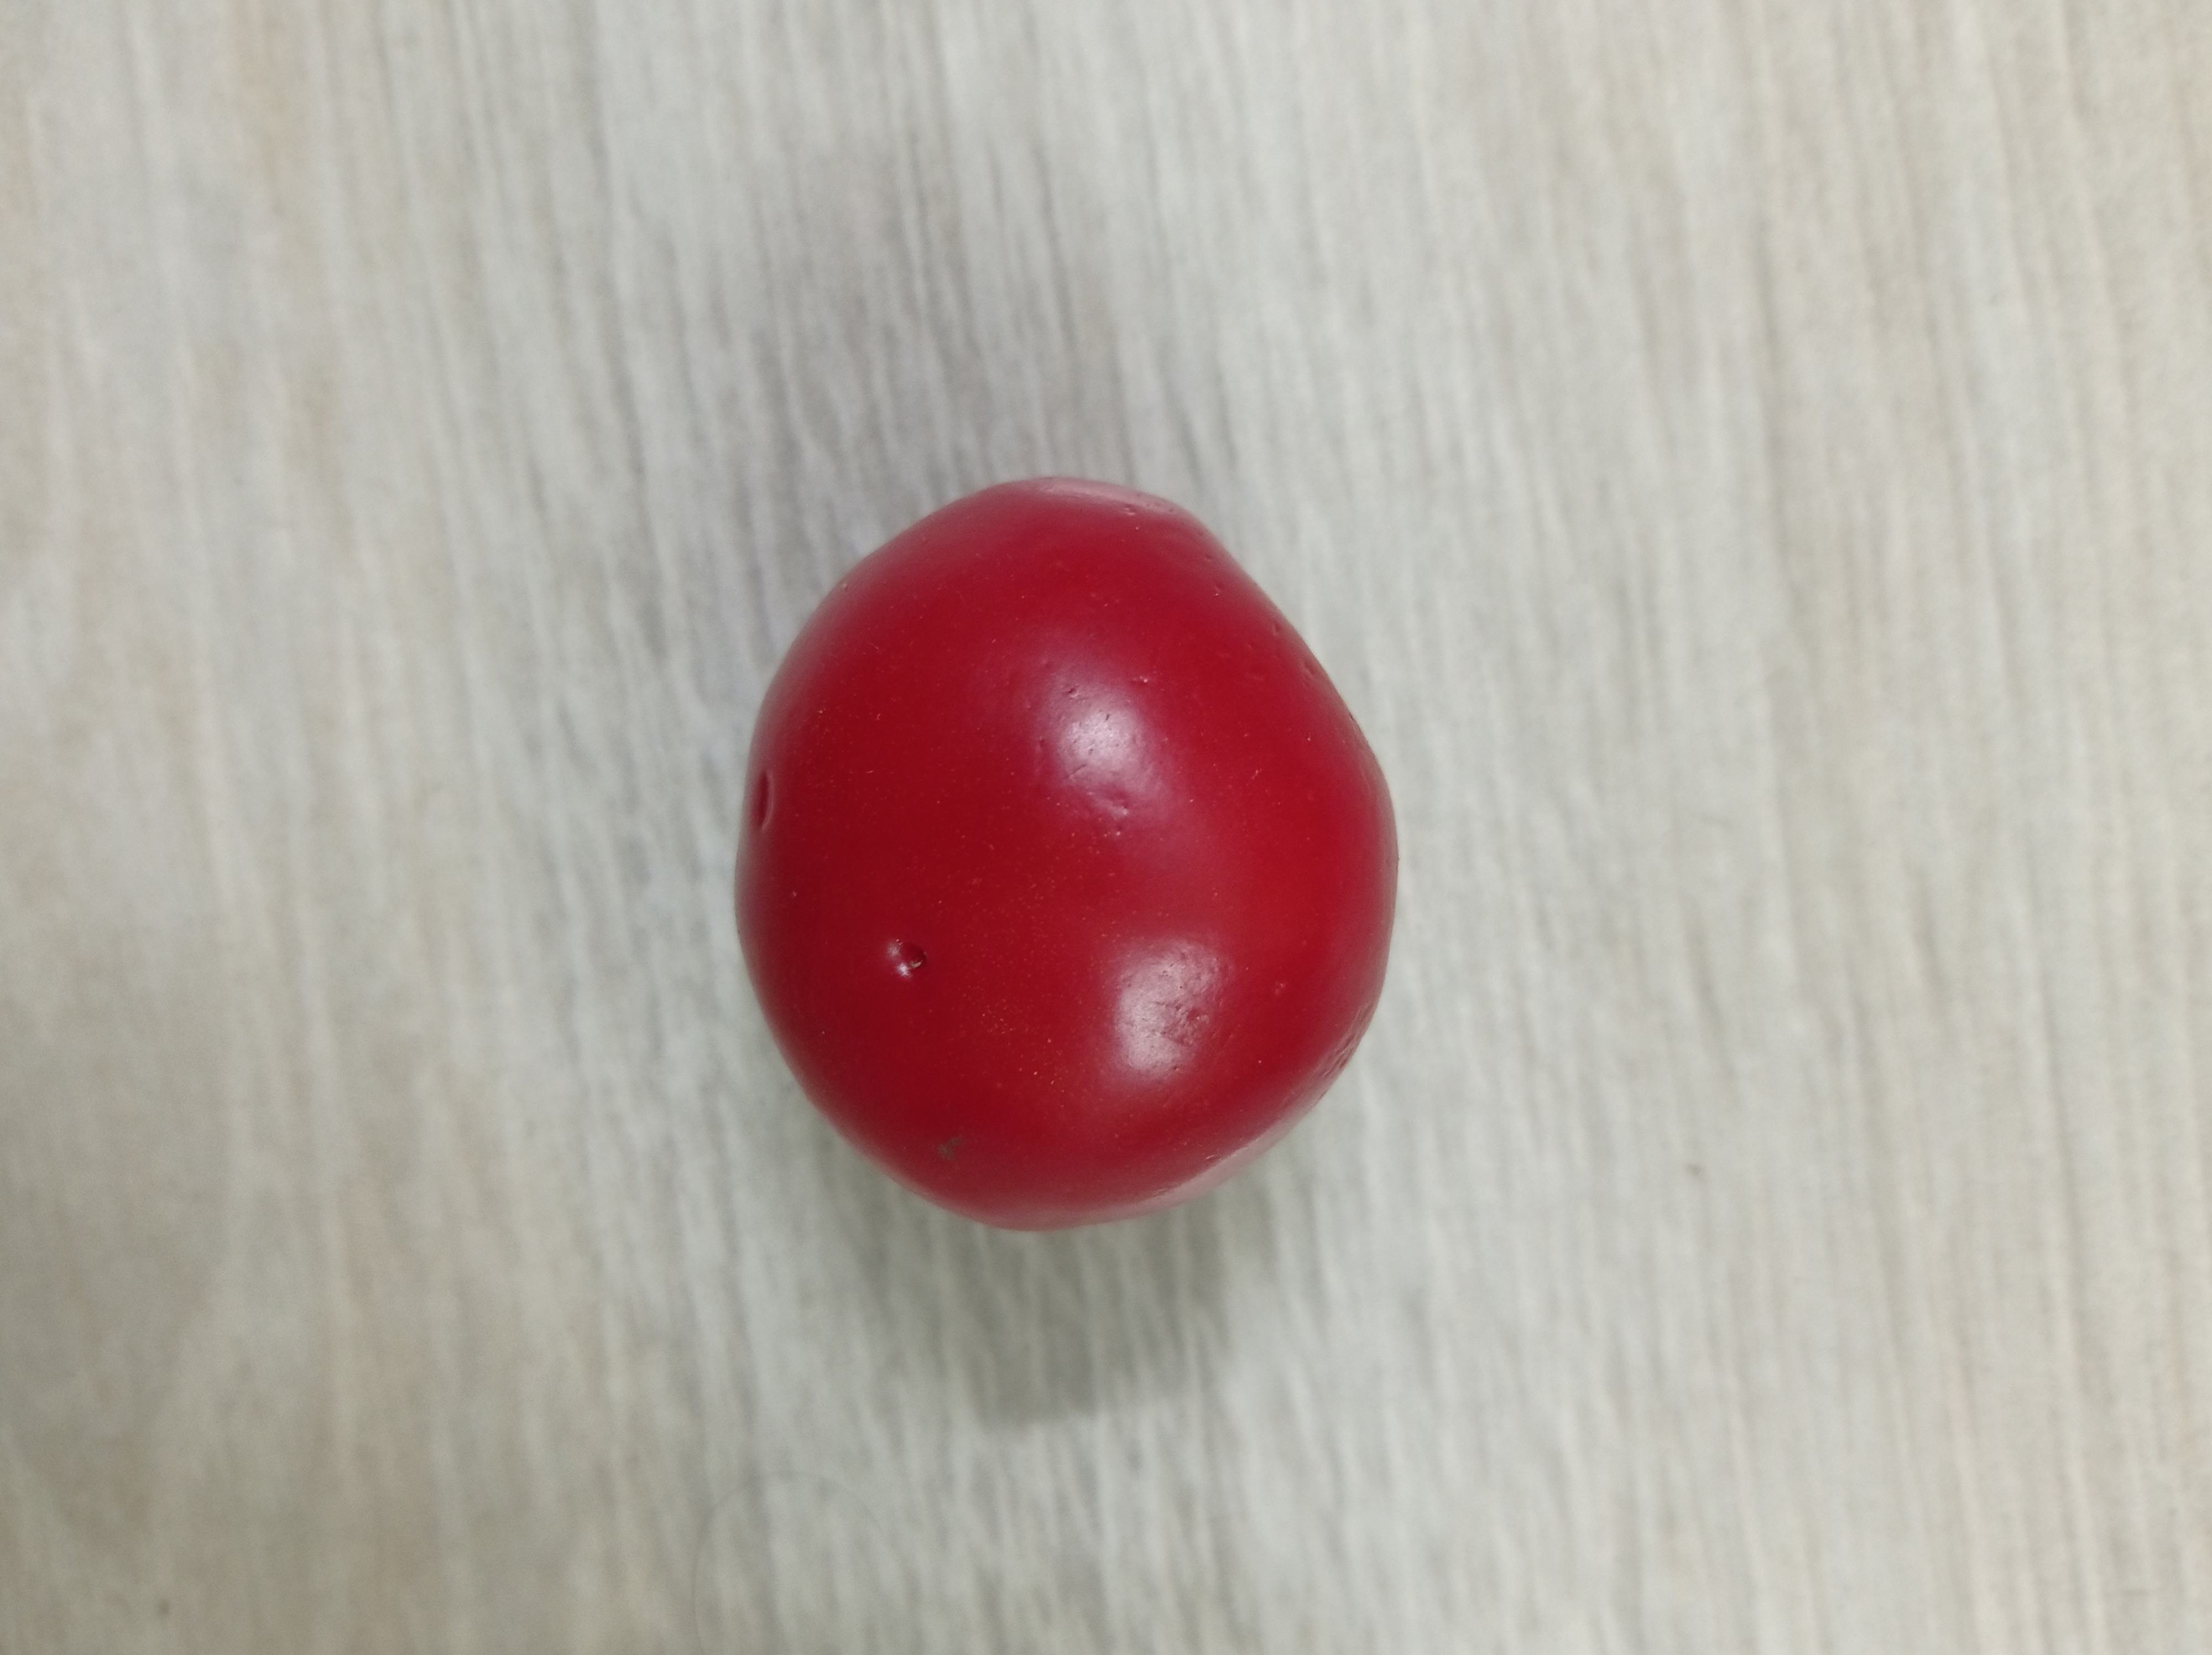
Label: Fresh